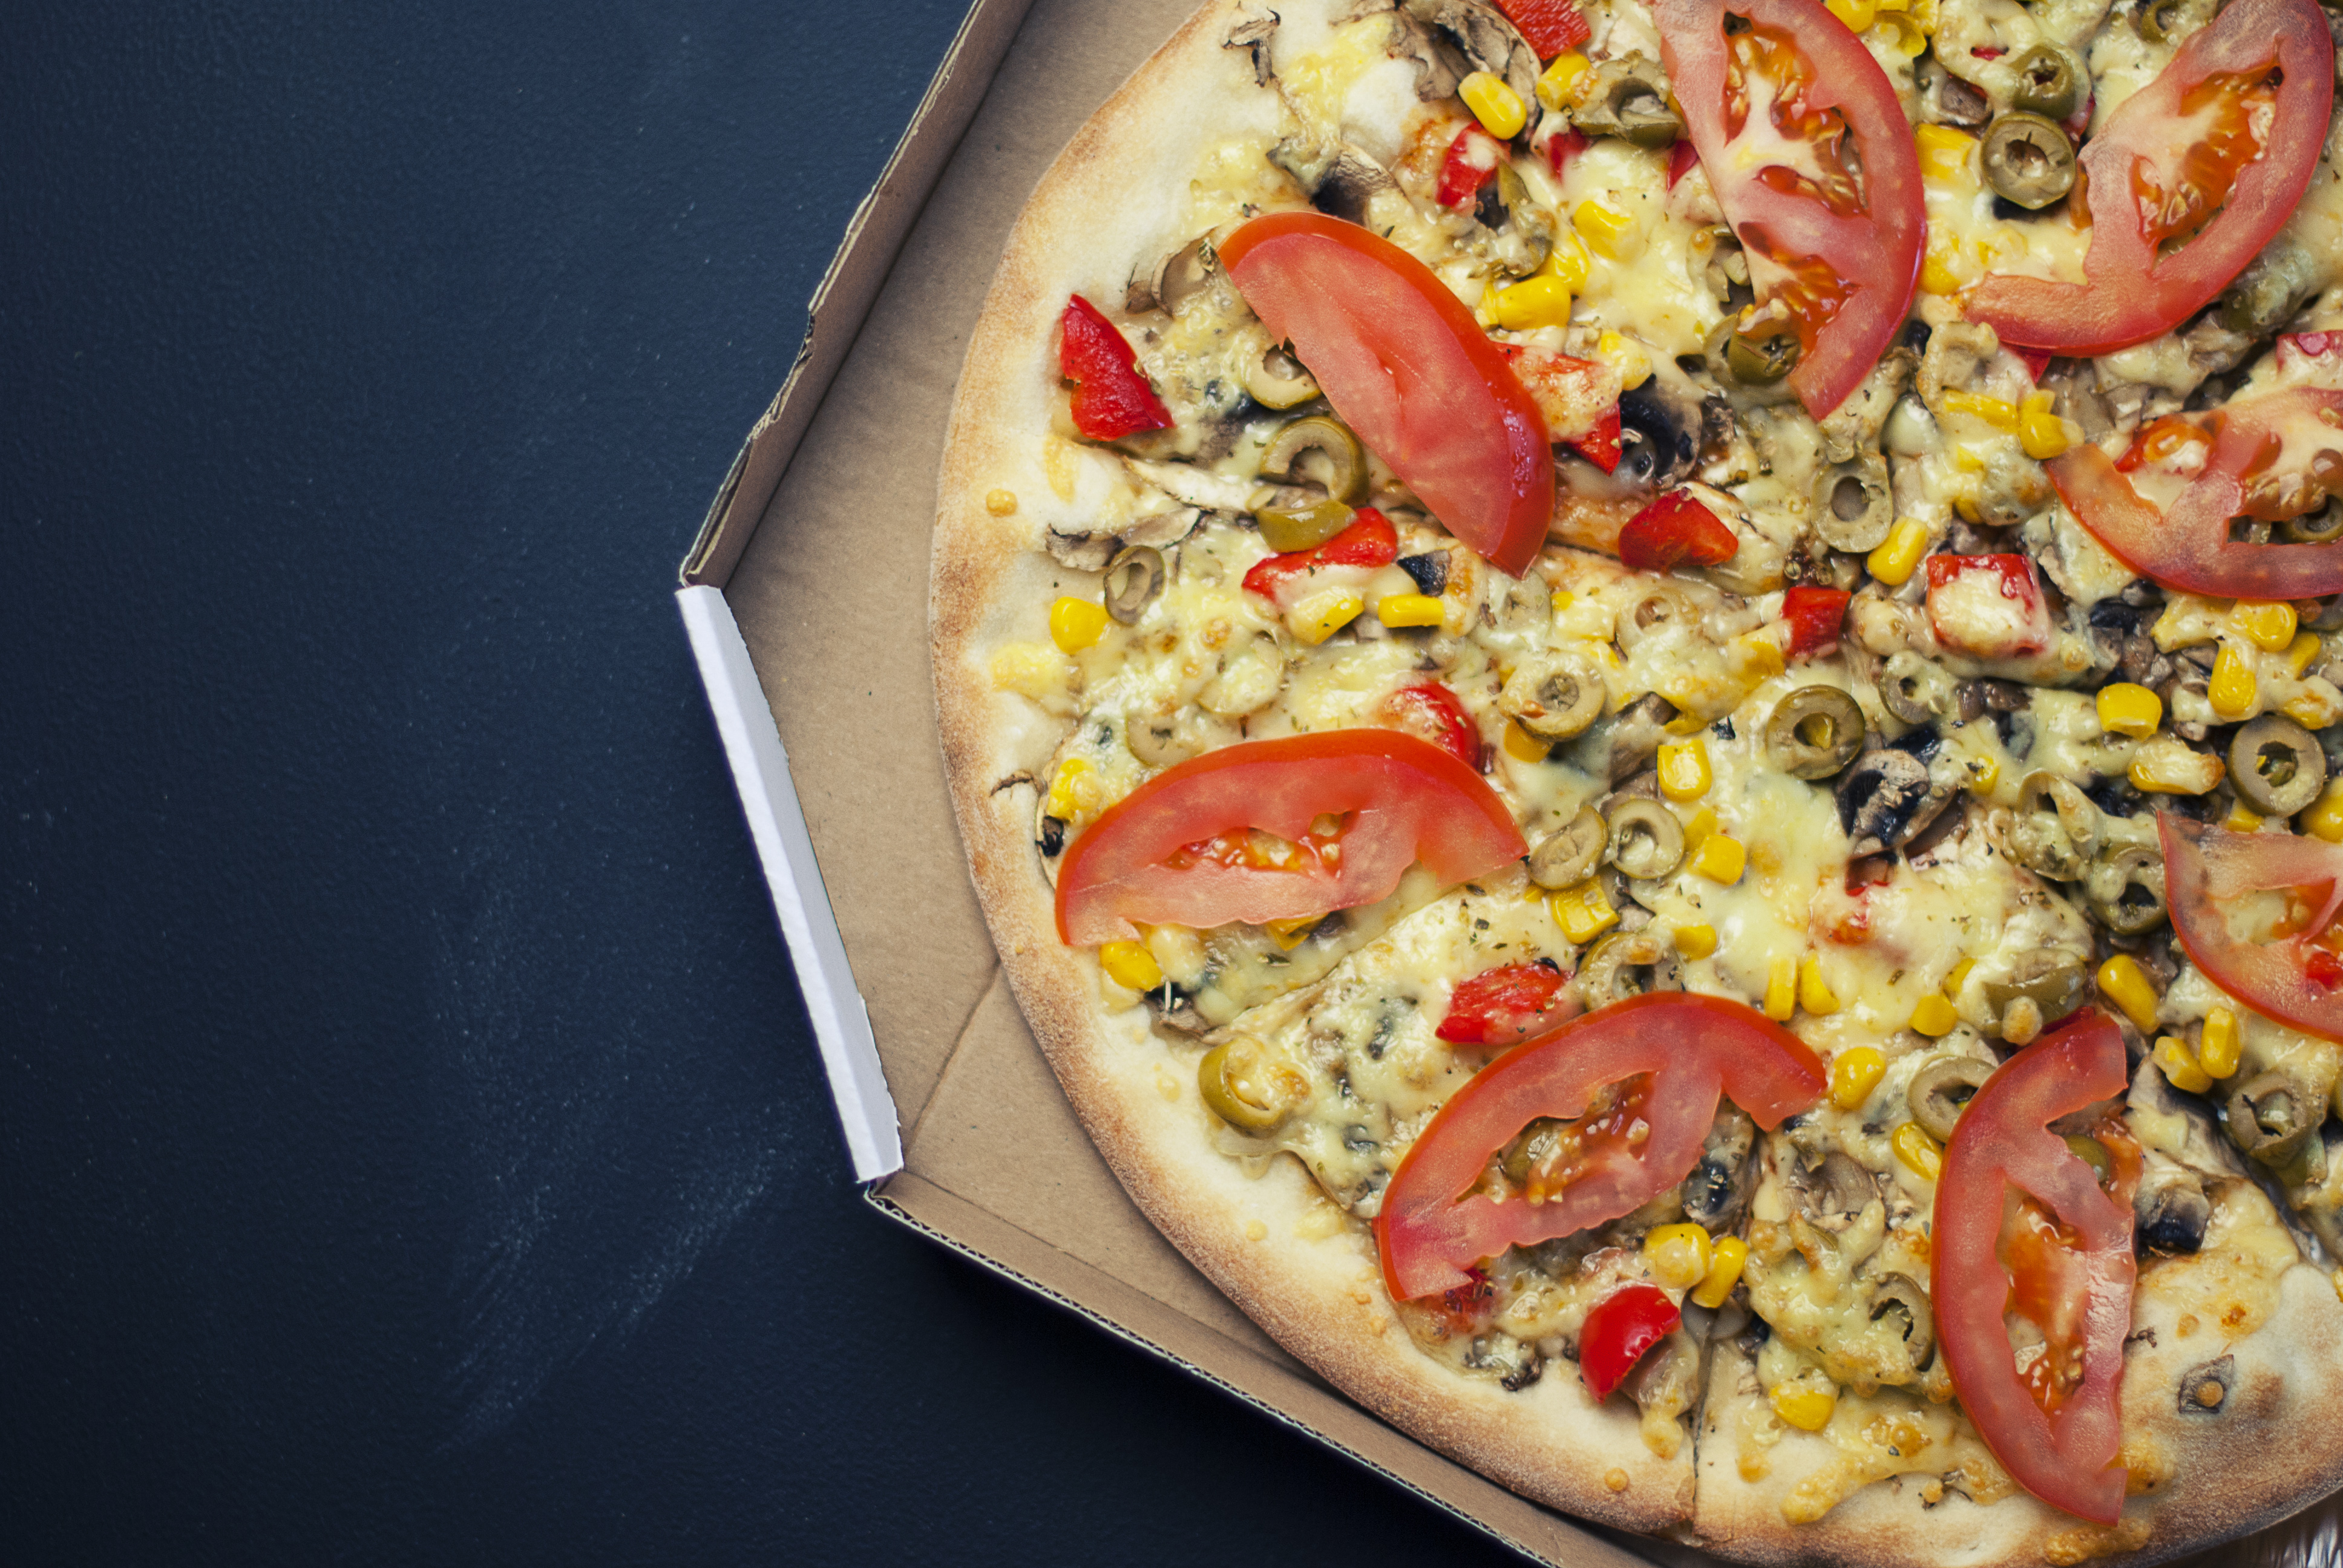
dish, meal, food, produce, fast food, cuisine, pizza, delivery, unhealthy, italian food, european food